Brad Thomas (baseball)

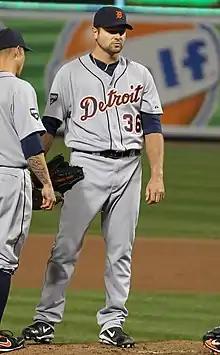
Thomas with the Detroit Tigers

Bradley Richard Thomas (born 22 October 1980) is a former Australian professional baseball pitcher. He has previously played in MLB for the Minnesota Twins, Boston Red Sox, Detroit Tigers, completing 18 seasons as a professional baseballer.